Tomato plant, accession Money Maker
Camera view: vertical (180 deg); turntable rotation: 180 degrees
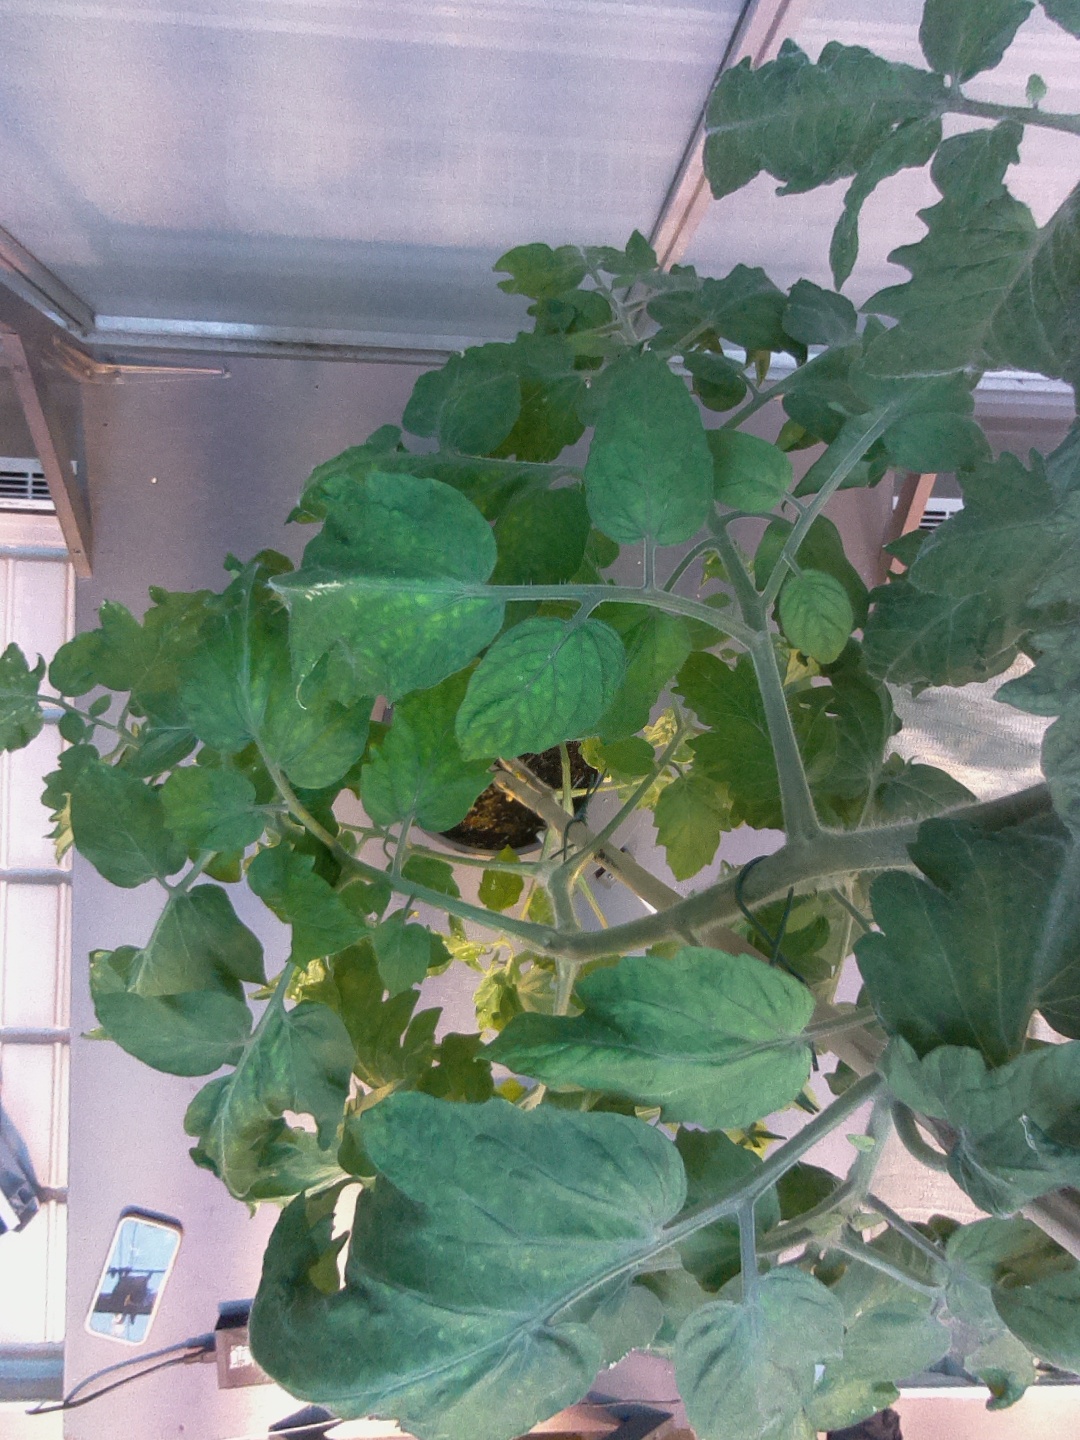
BBCH growth stage 68: Full flowering, 80%-90% of flowers open, more petals falling